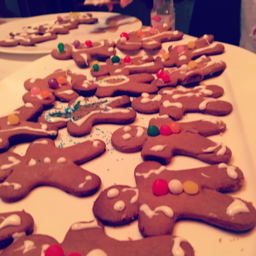
a chill night making cookies with my mom and my babies .